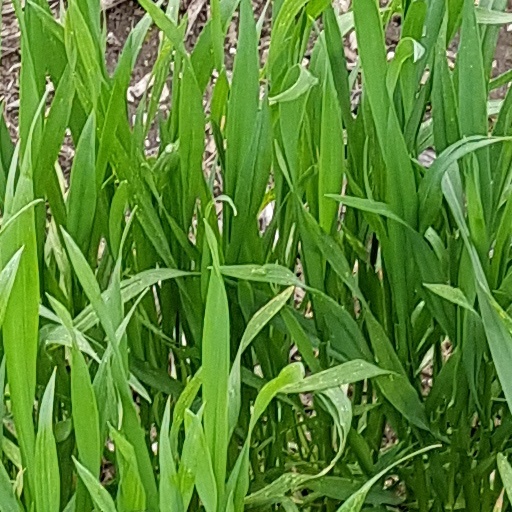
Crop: wheat